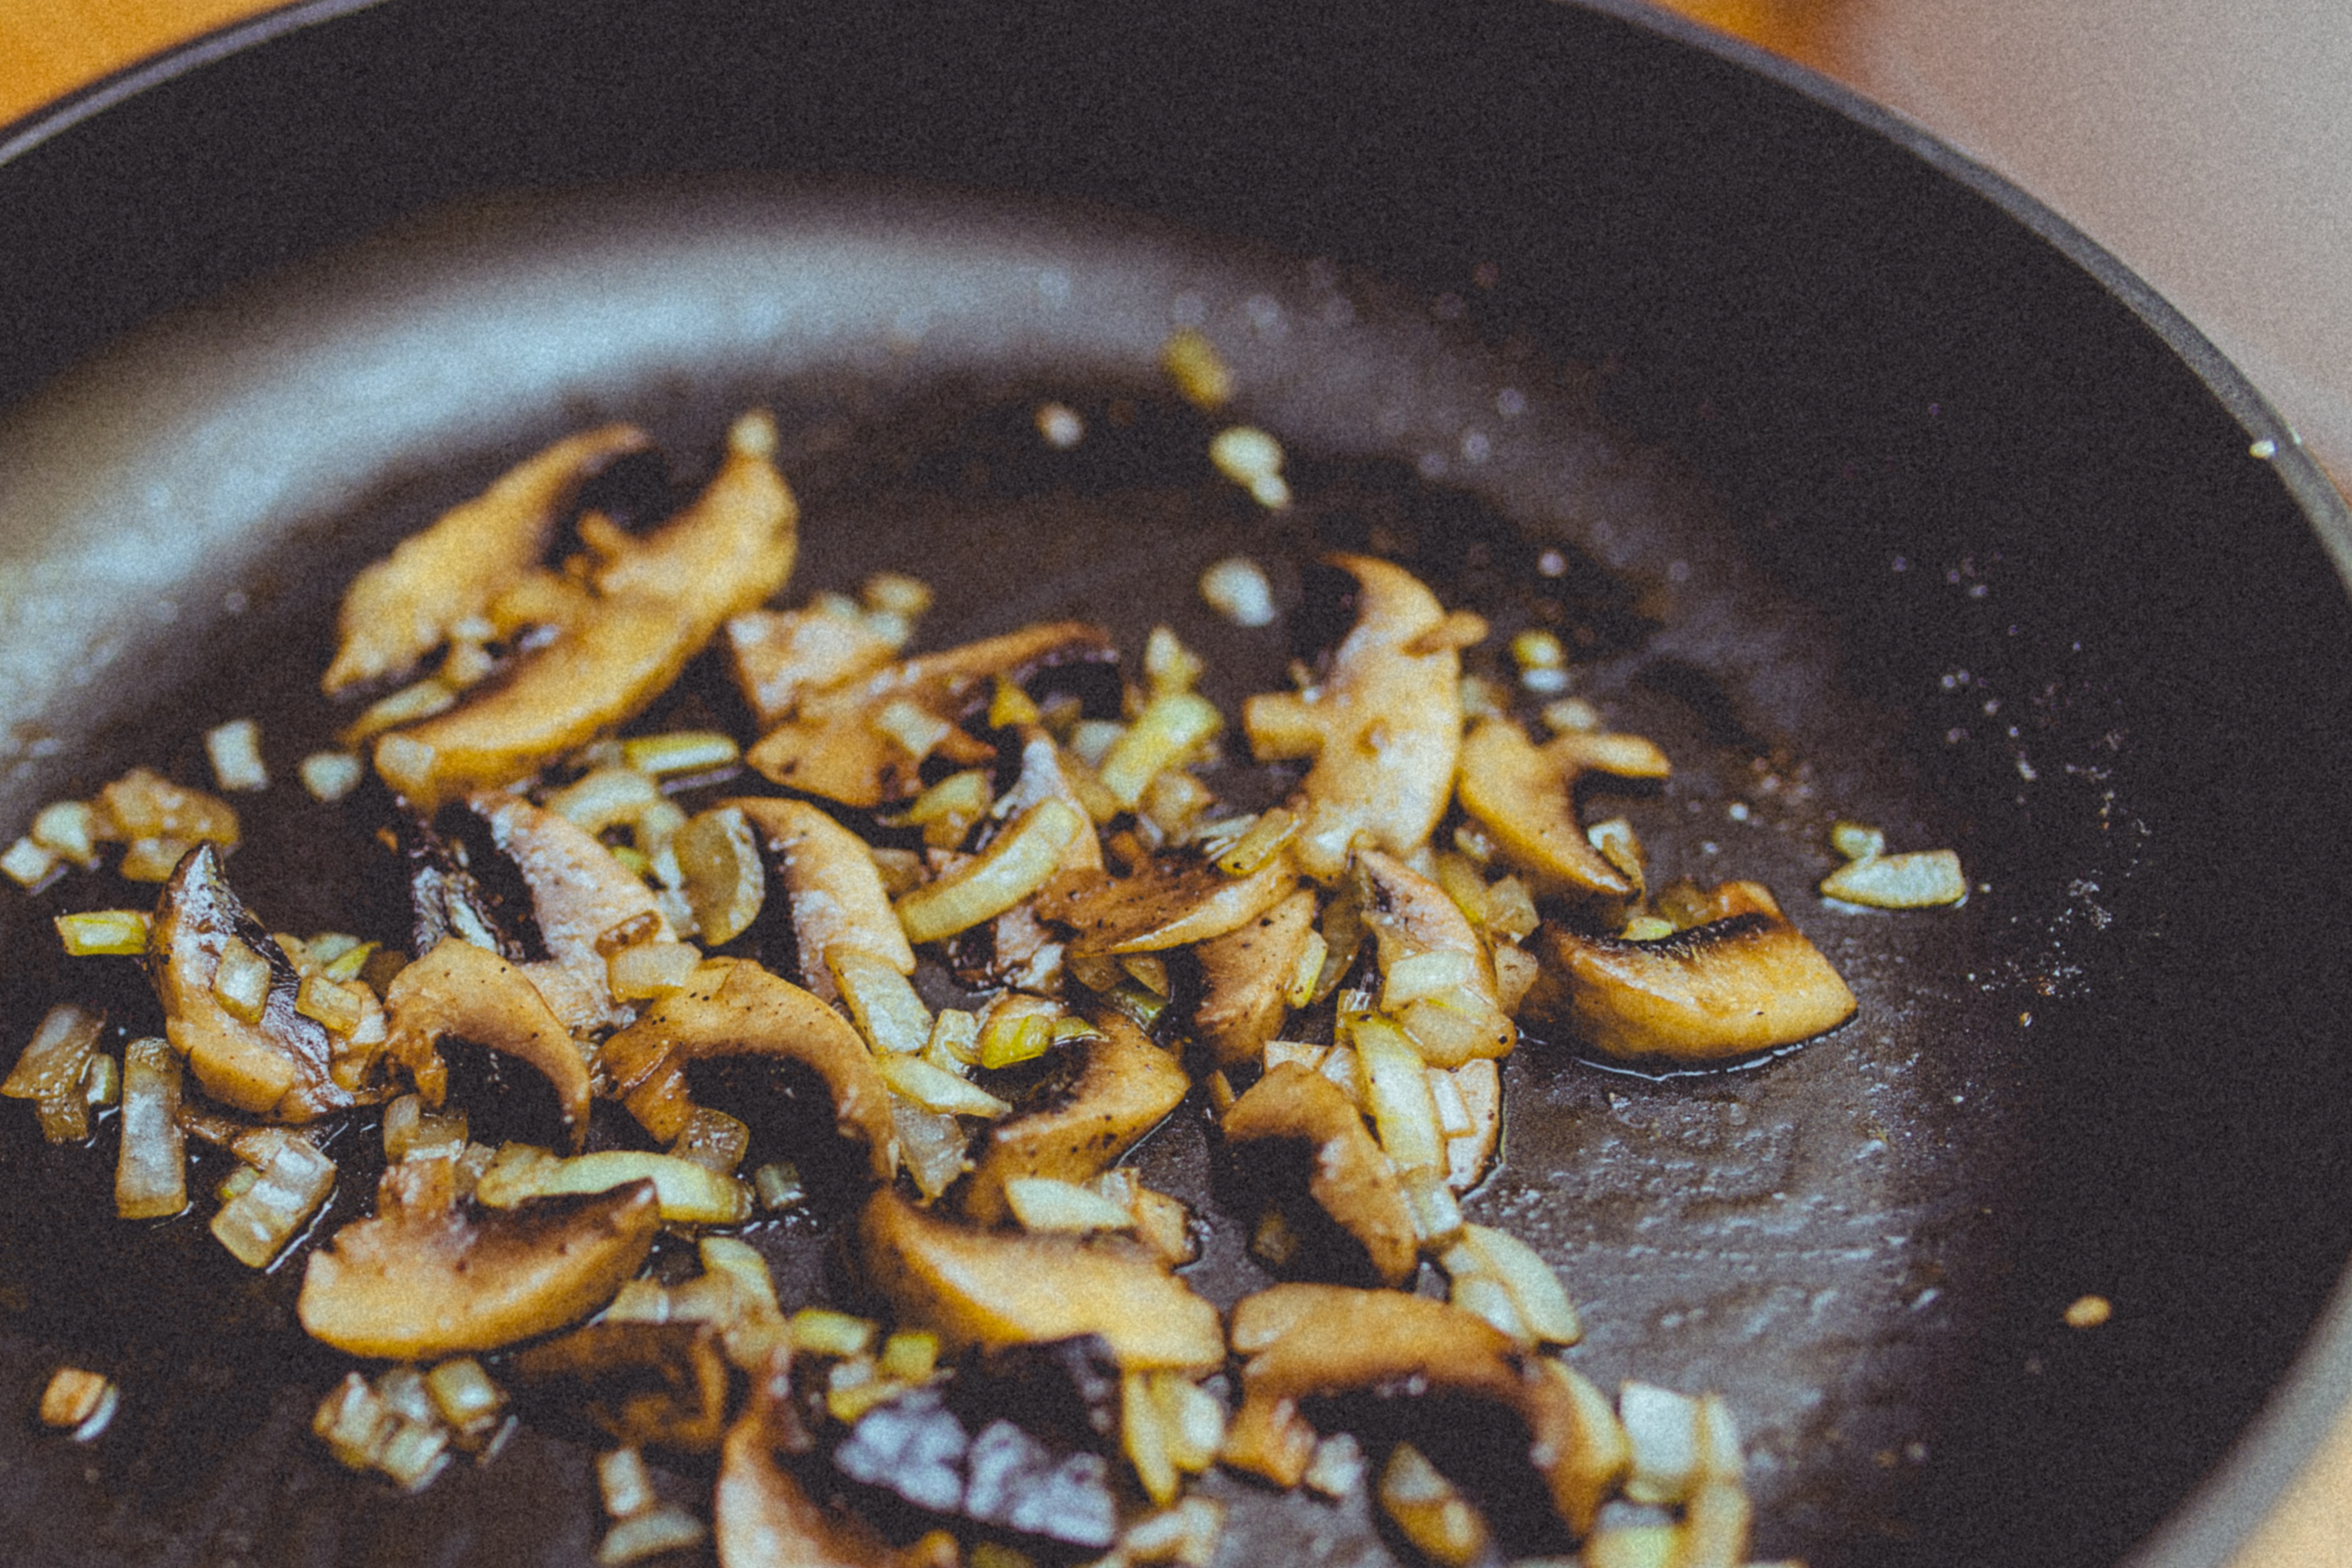
dish, meal, food, cooking, produce, vegetable, kitchen, breakfast, lunch, cuisine, pan, chef, mushrooms, dinner, flowering plant, skillet, land plant